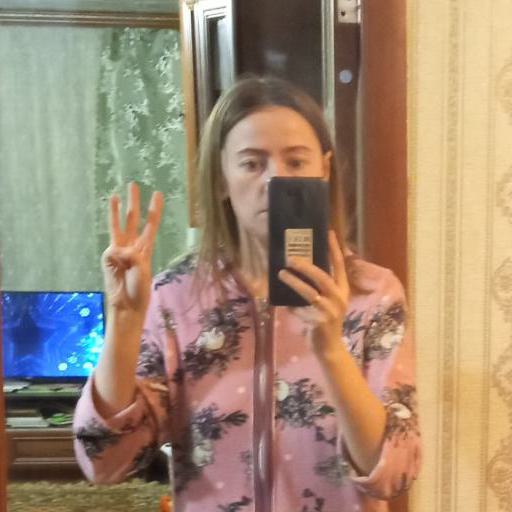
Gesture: no_gesture